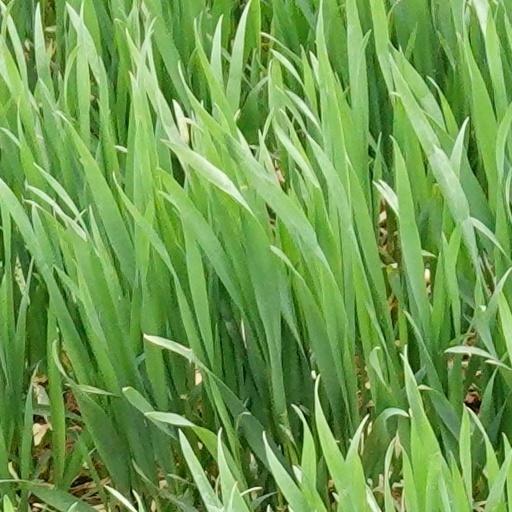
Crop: wheat